Ministry of Darkness

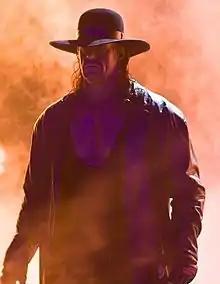
The Undertaker, leader of The Ministry of Darkness

The Ministry of Darkness was a villainous professional wrestling stable short-lived in the World Wrestling Federation (WWF, now WWE) in 1998-1999 during the Attitude Era. Led by The Undertaker, the Ministry was a controversial group with devil-worshipping cult with anti-christian themed storylines that included satanic rituals and sacrifices.